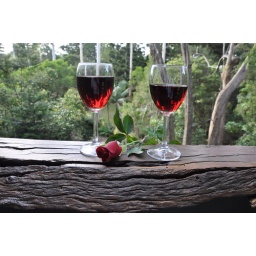
Imagine sitting out on a deck overlooking a running stream, small waterfall in the rainforest